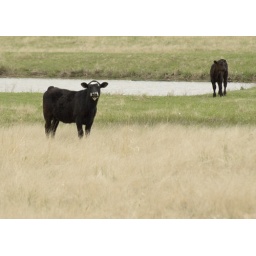
black calf in tan grass